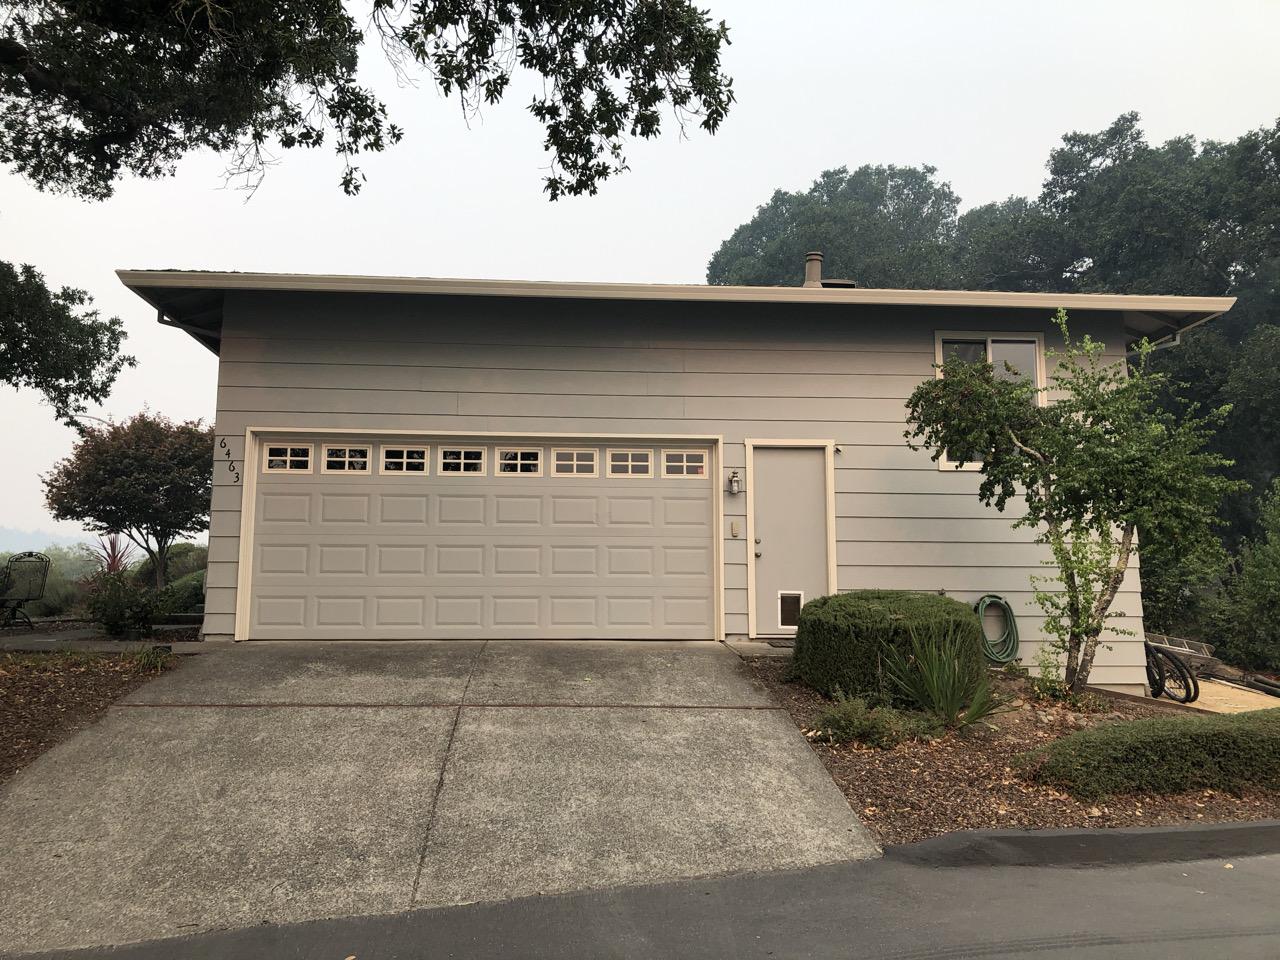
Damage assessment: no_damage